Kumayri historic district

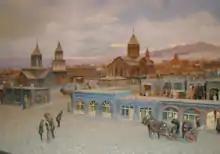
Diorama of old Kumayri with the Holy Saviour's Church (1859–1873)

In 1804, the Russian forces controlled over Shirak region at the beginning of the Russo-Persian War of 1804–1813. Kumayri became officially part of the Russian Empire at the Treaty of Gulistan.